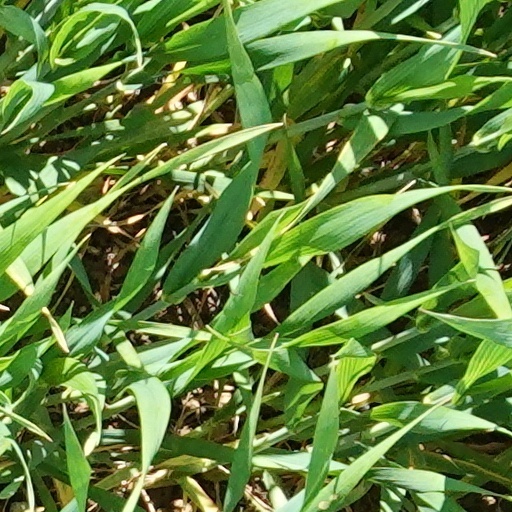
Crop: wheat